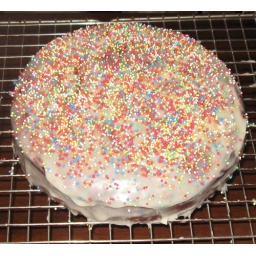
Lemon and orange spice cake, with hundreds and thousands icing. Feb 2009, at home in Brighton.